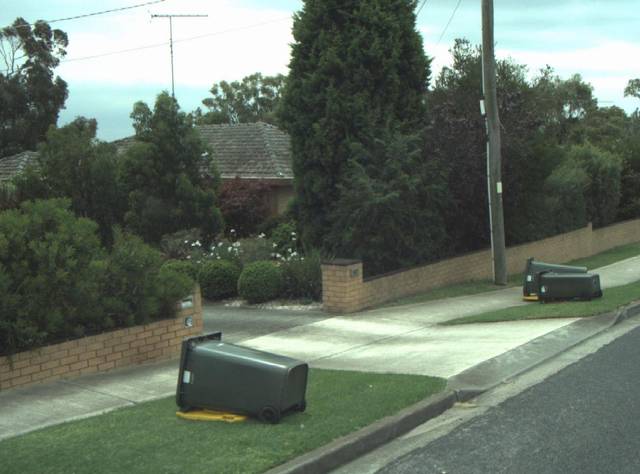
Region: Australia
Coordinates: -38.18, 144.466